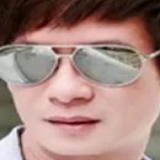
ca sĩ Lý Hải